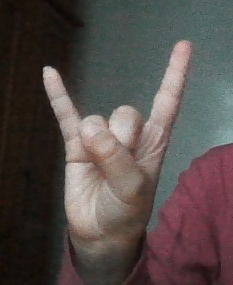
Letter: la